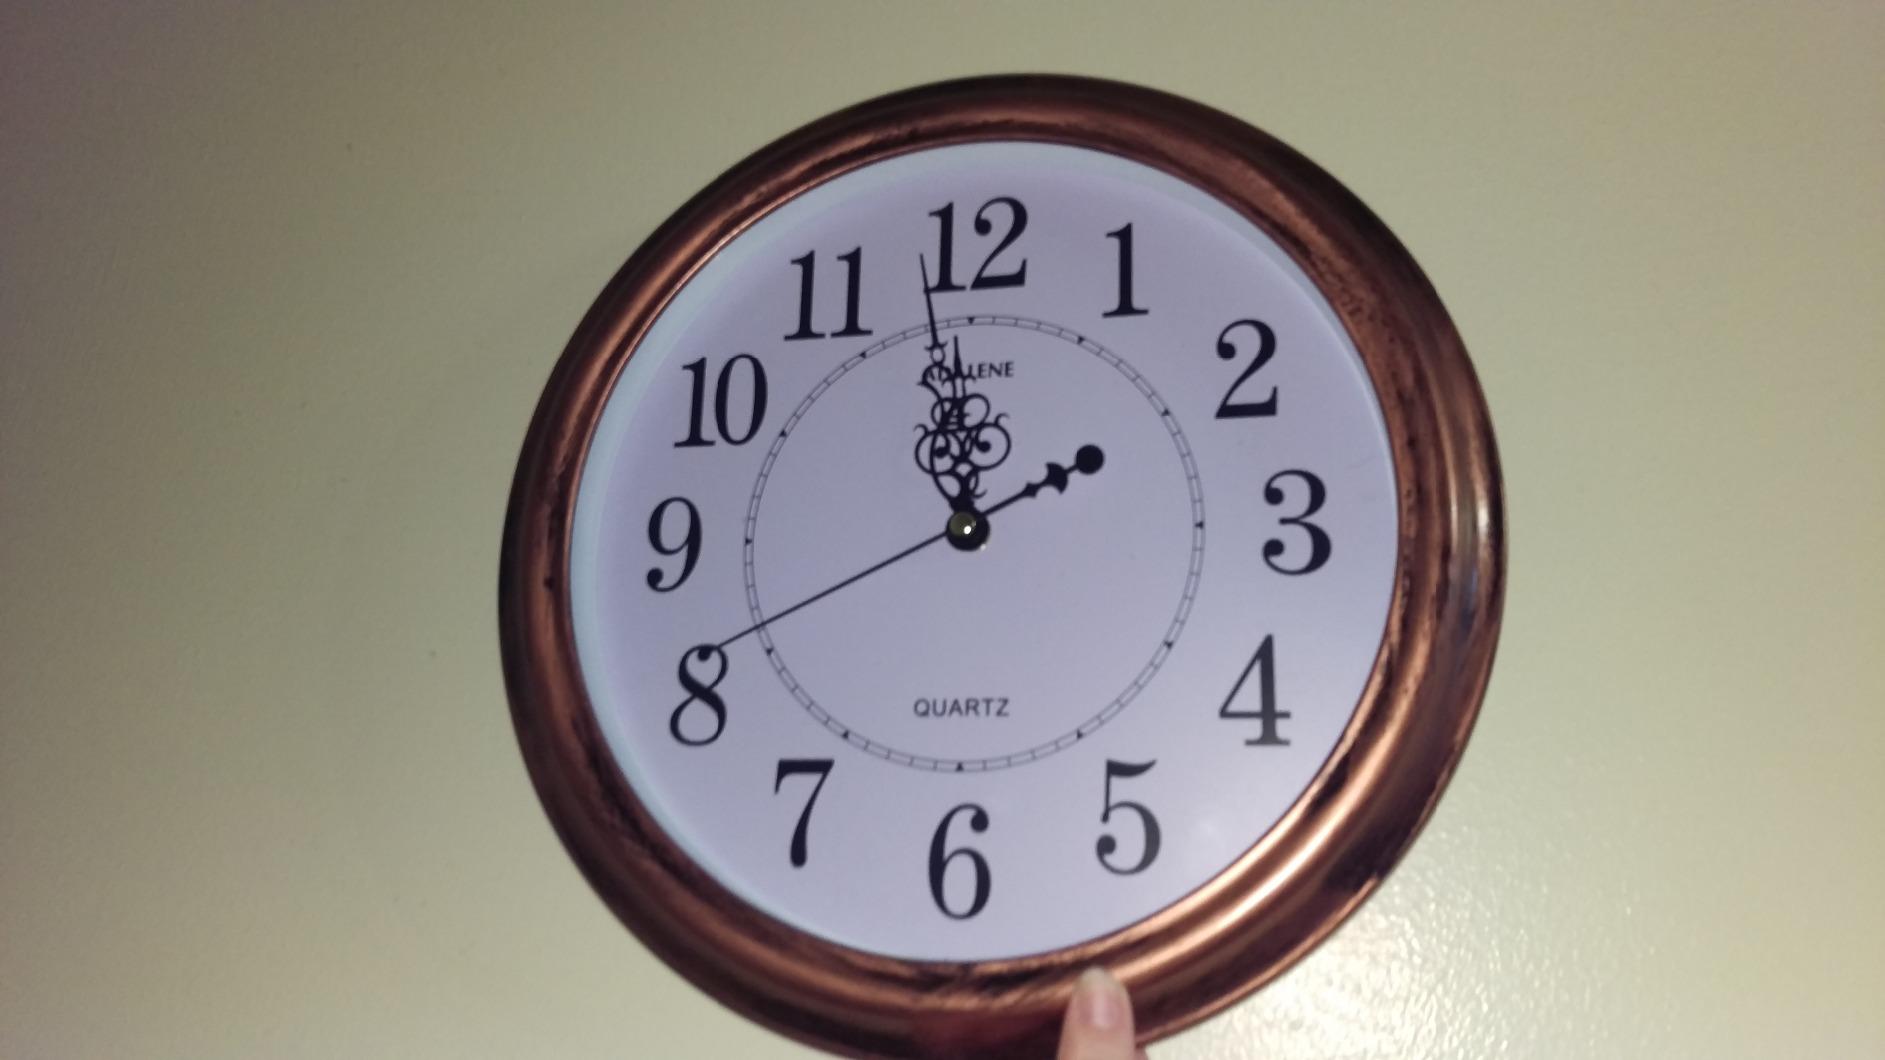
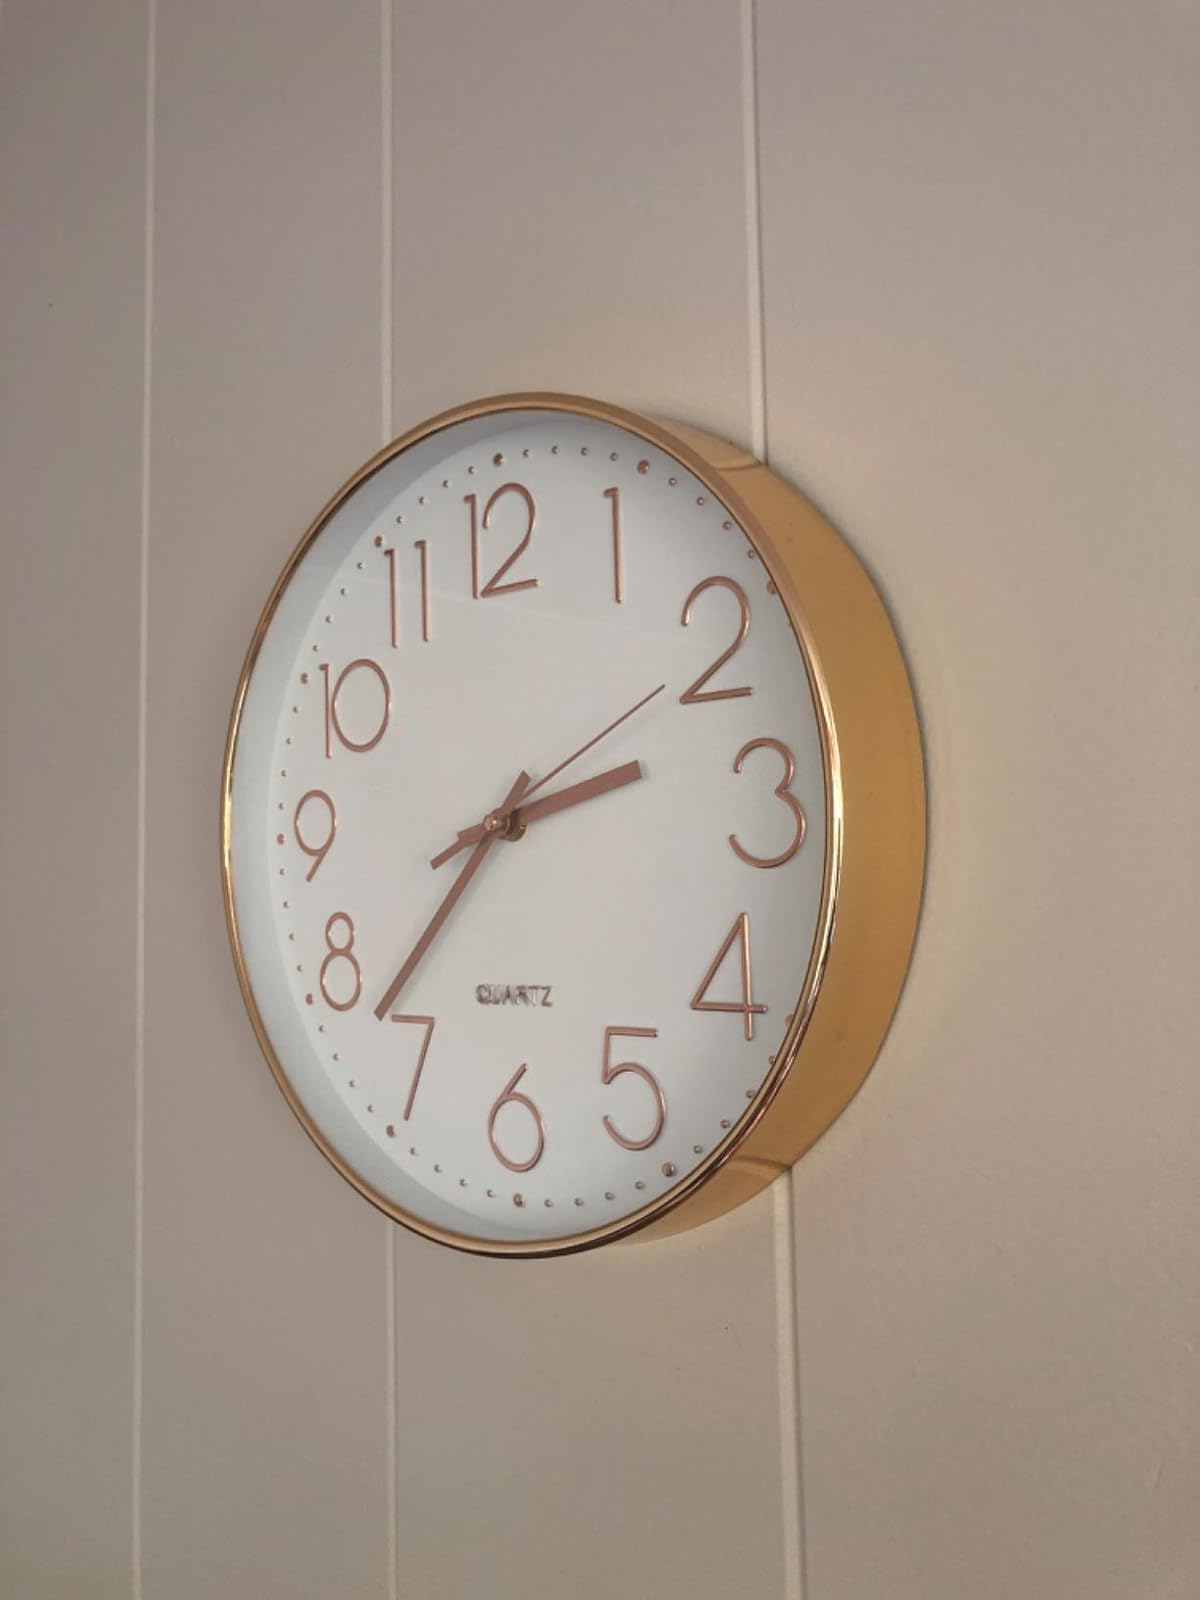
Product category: clock
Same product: no